Funspot (arcade)

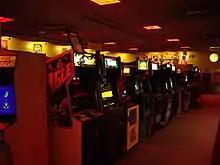
The American Classic Arcade Museum at Funspot

Gary Vincent, an employee of Funspot and president and curator of the American Classic Arcade Museum, founded the 501(c)(3) nonprofit organization with the purpose of collecting classic games through donation to preserve the history of classic coin-op games and their history. Opened in the late 1990s, the American Classic Arcade Museum accepts donations of games built no later than 1989. Previously, the museum's date range extended only to 1987; when asked in a 2008 article why 1987 was picked as the cut-off date, Vincent replied that he felt that that was when the videogame industry was starting to change.